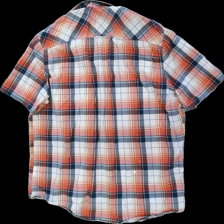
View: back
Type: Shirt
Category: Men
Brand: Hamton Republic (Kappahl)
Colors: Multicolor, Red, White, Blue
Material: 100% cotton
Pattern: Checkered print
Cut: Regular
Size: XL
Season: All
Stains: Minor
Price range: <50
Recommended usage: Reuse